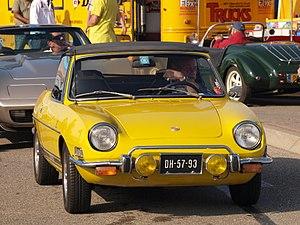
La Fiat 850 Spider est une petite voiture décapotable commercialisée par le constructeur italien Fiat Auto de 1965 à 1973.